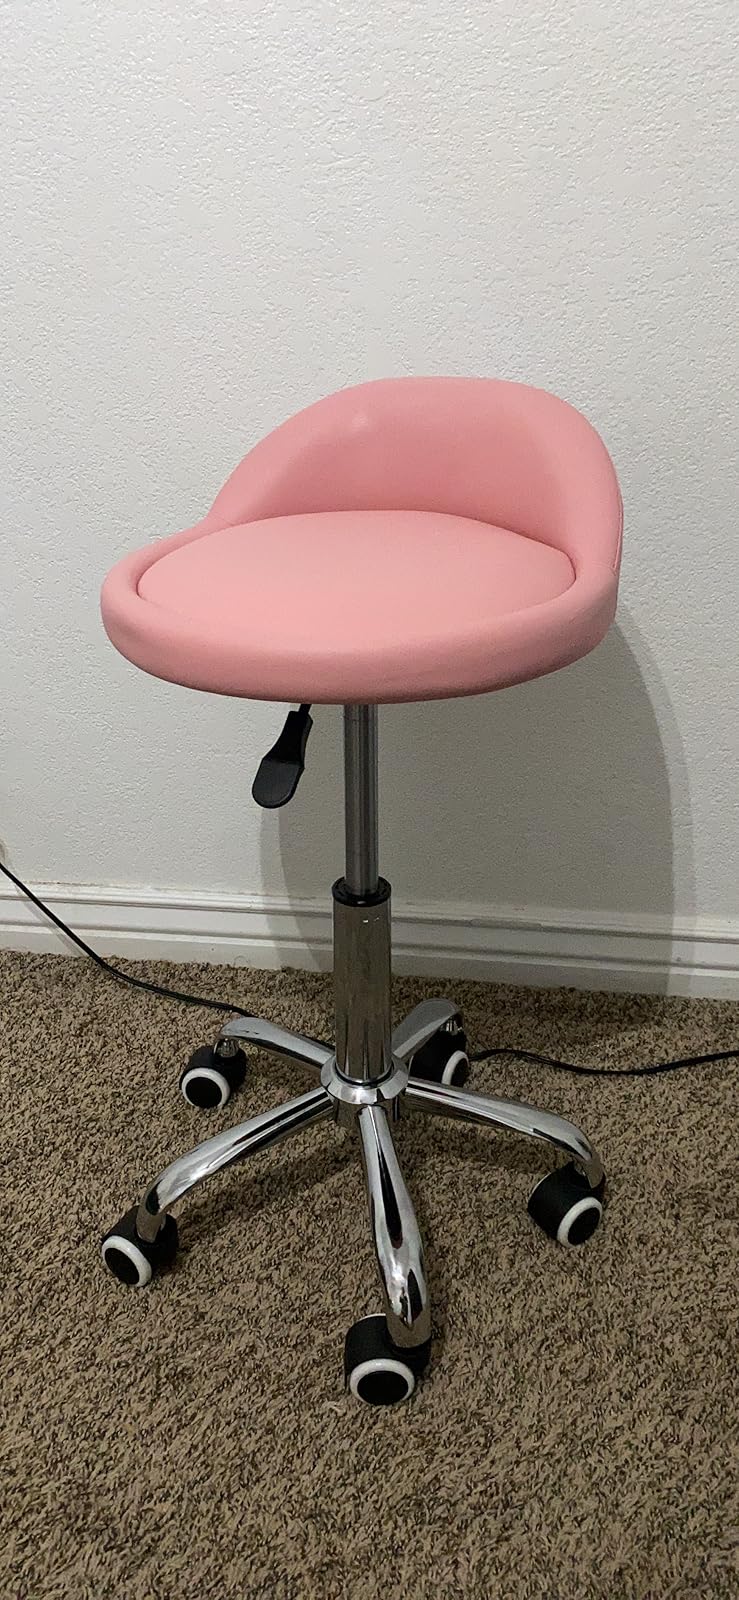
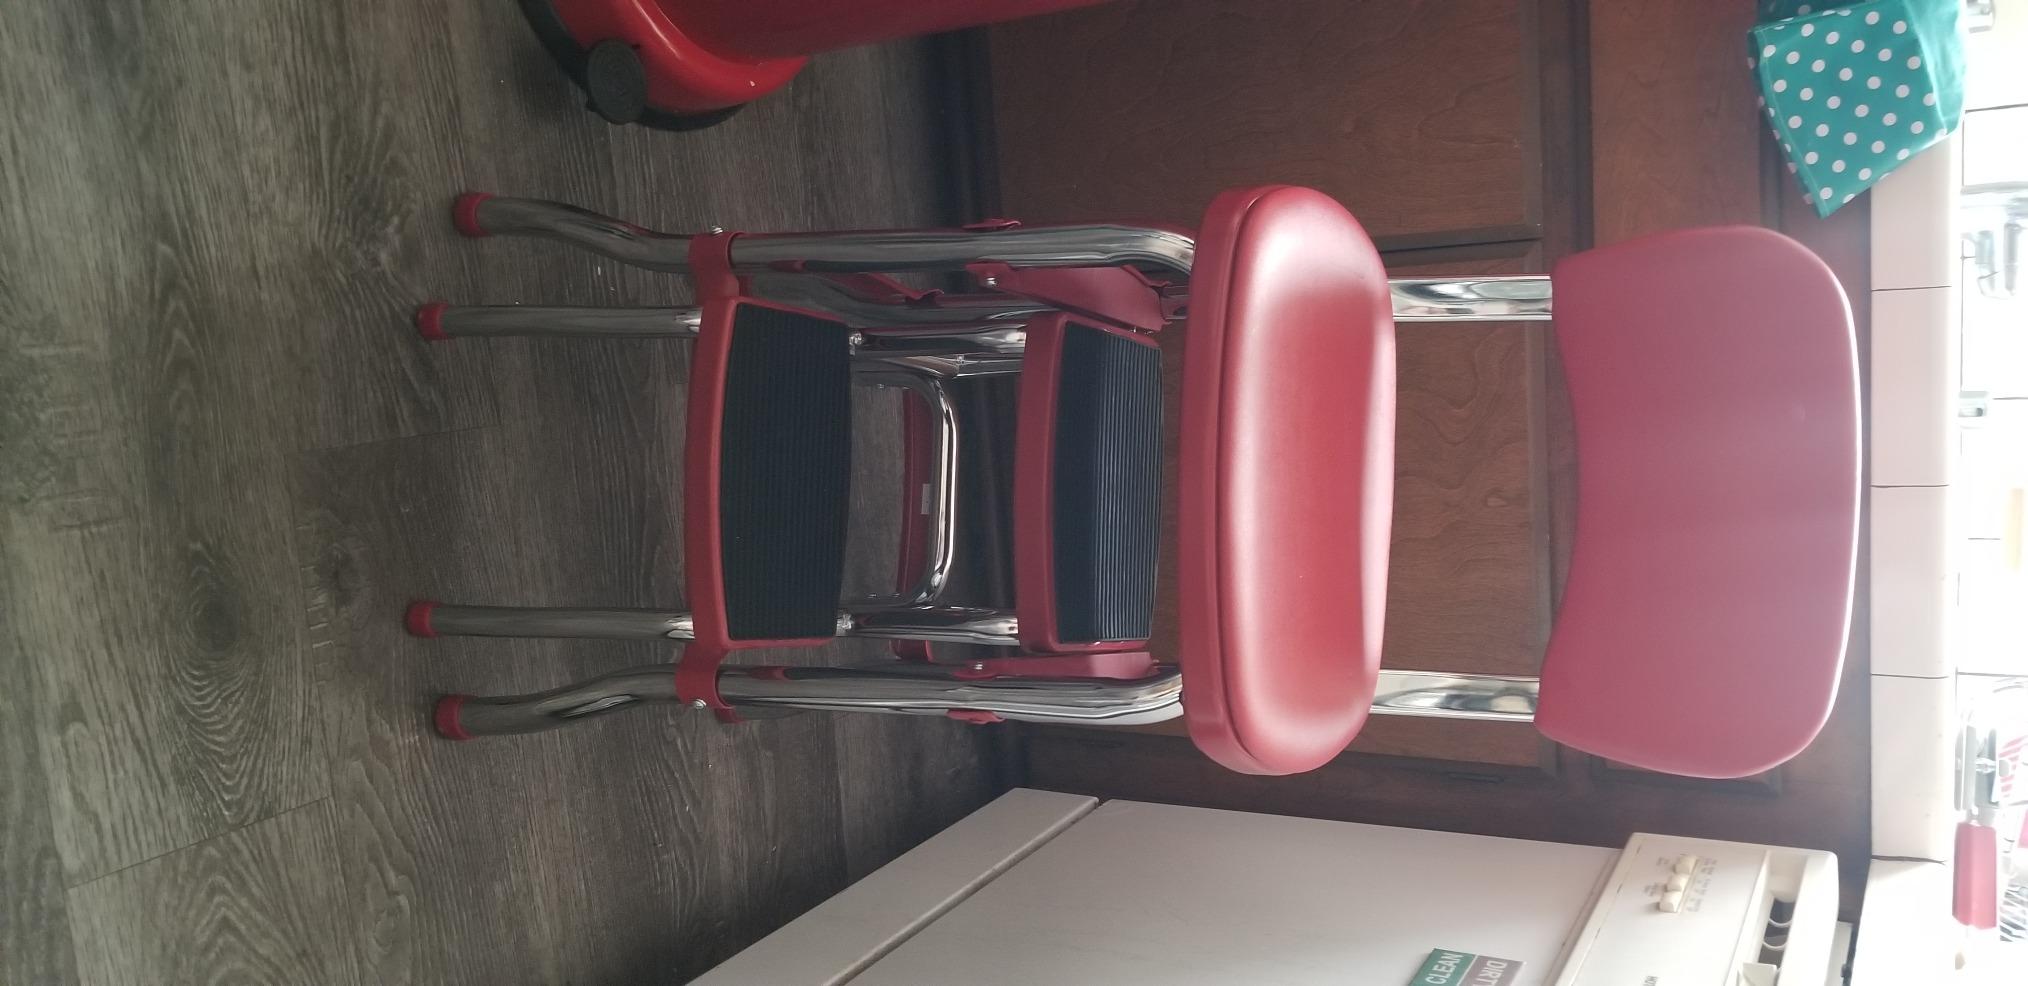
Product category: items_chair
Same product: no